Lake Chaubunagungamaug

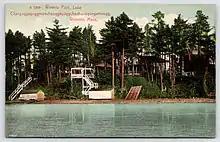
The lakeside

Spellings of the long name vary; in 2009, following six years of press reports, the local Chamber of Commerce agreed to have the spelling changed on its signs, but a 45-letter version of the name arrayed in a semicircle is still used. Webster public schools use one long form of the name in various capacities.